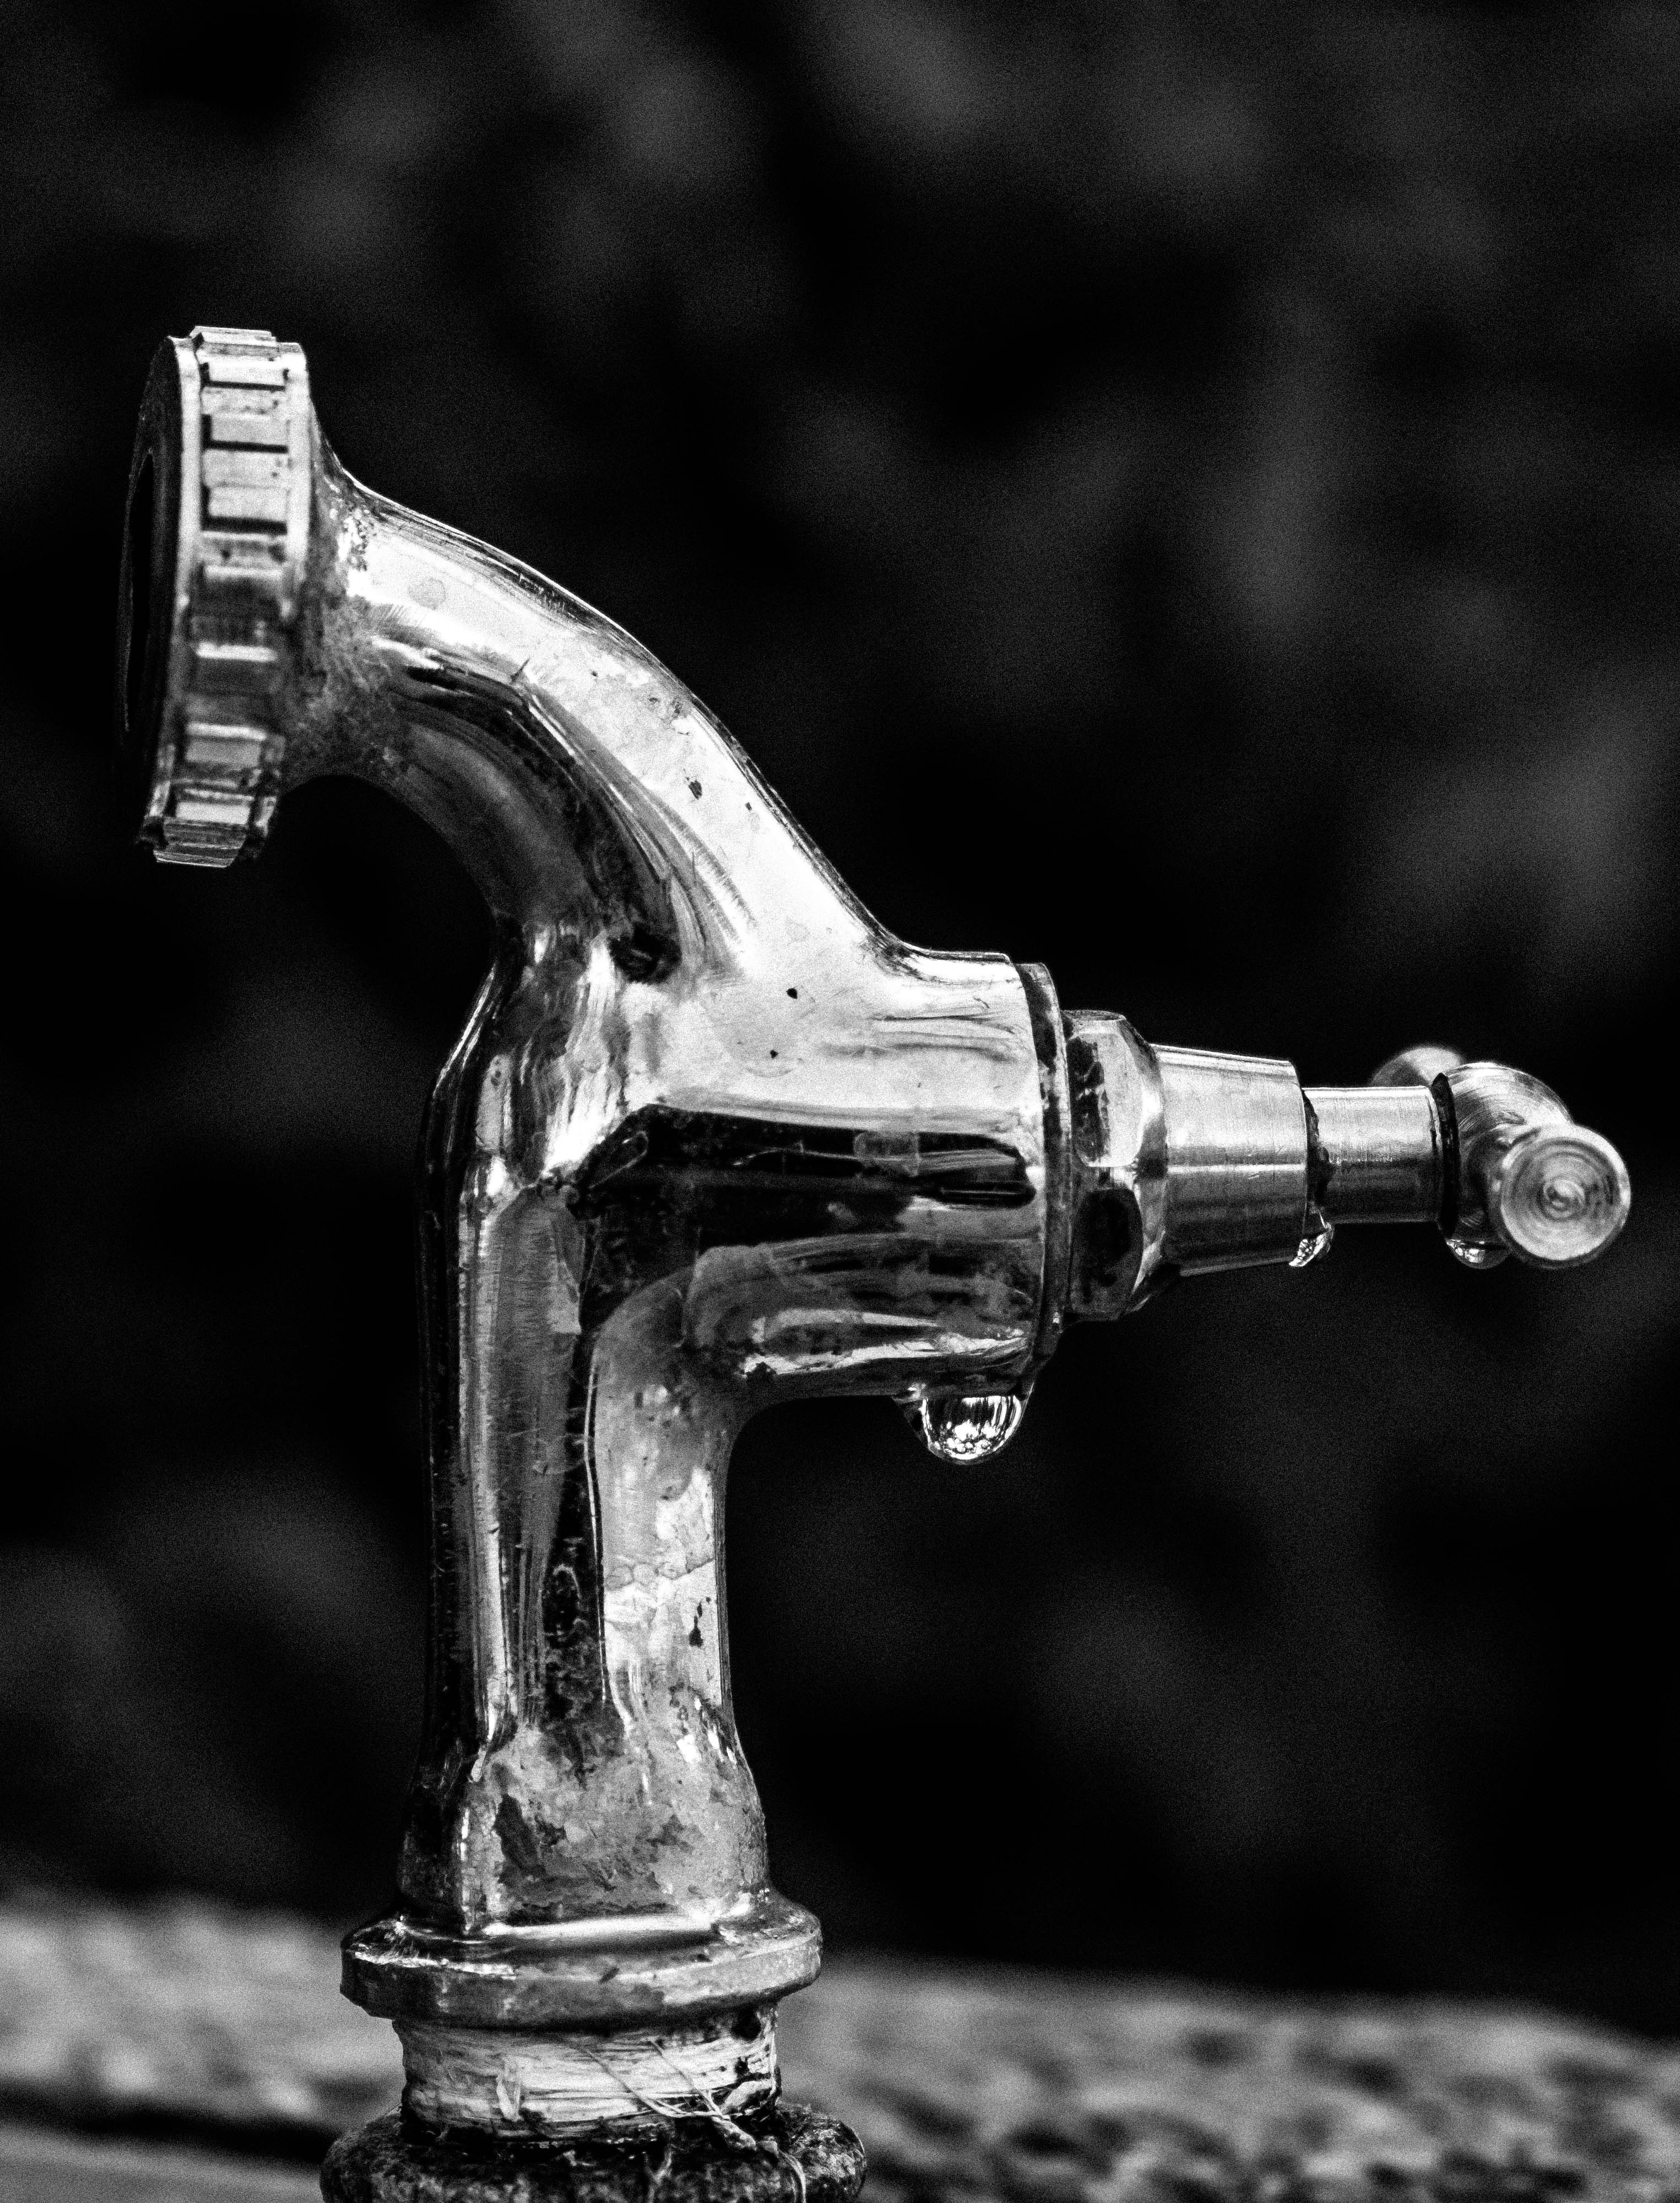
tap, water, plumbing fixture, plumbing, bubbler, still life photography, photography, water feature, black and white, monochrome